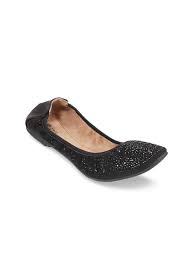
Label: Ballet Flat